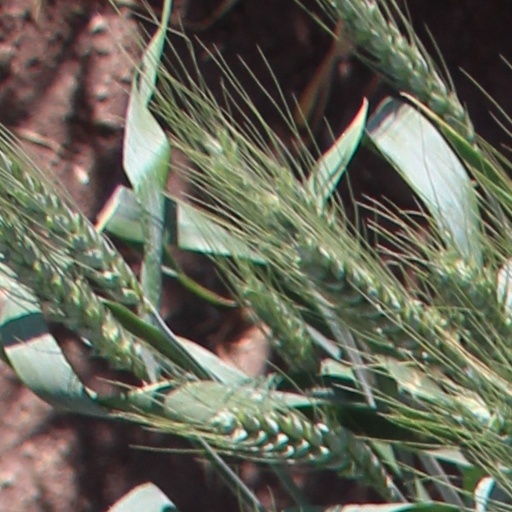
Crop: wheat